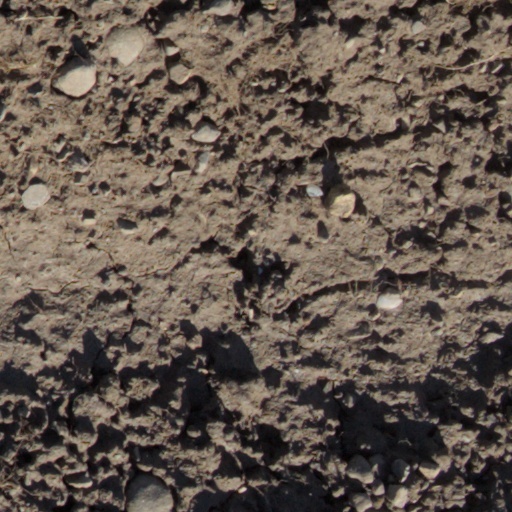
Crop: wheat